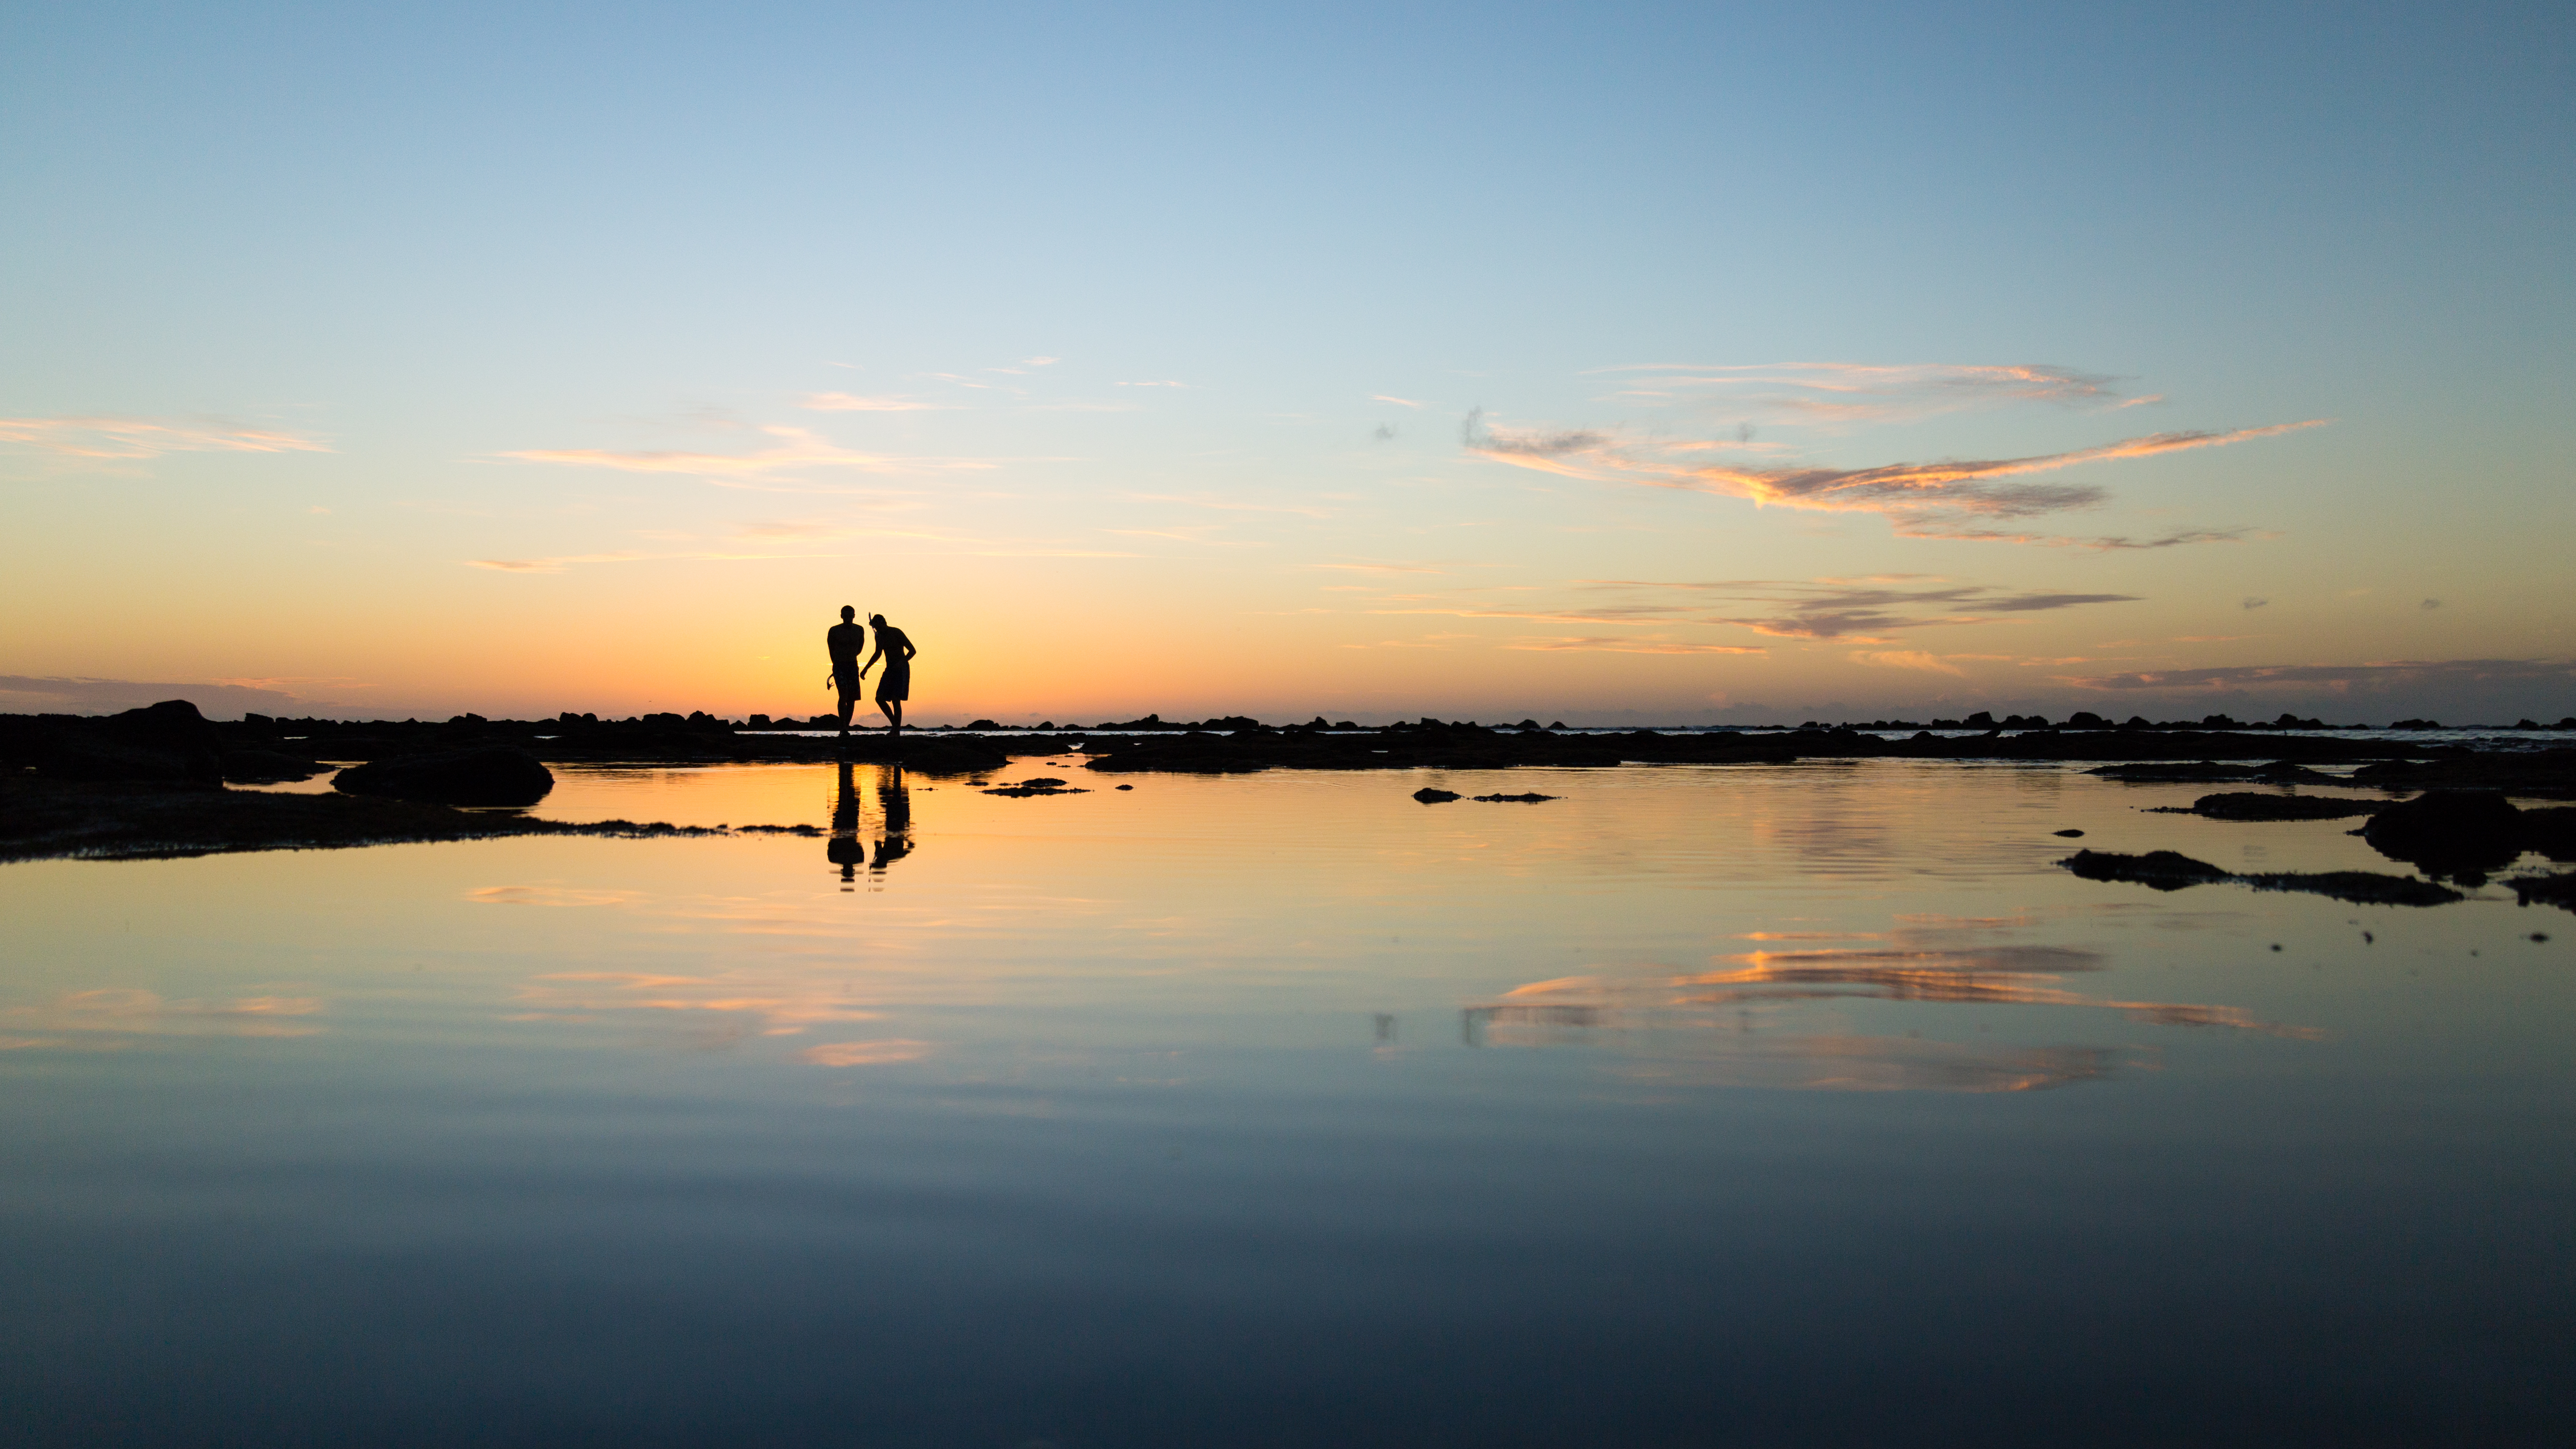
beach, sea, coast, ocean, horizon, silhouette, cloud, people, sky, sun, sunrise, sunset, sunlight, morning, dawn, dusk, evening, reflection, couple, afterglow, atmospheric phenomenon